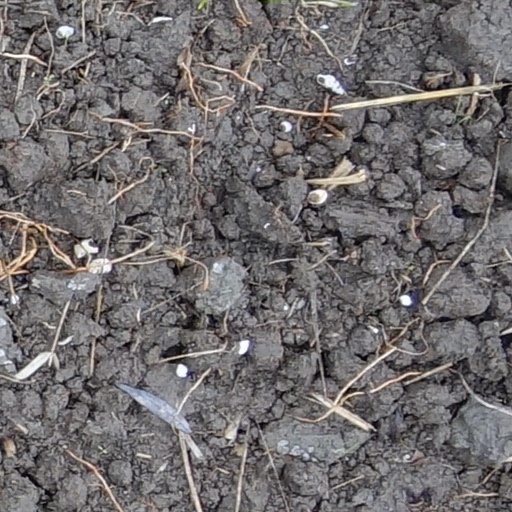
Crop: wheat